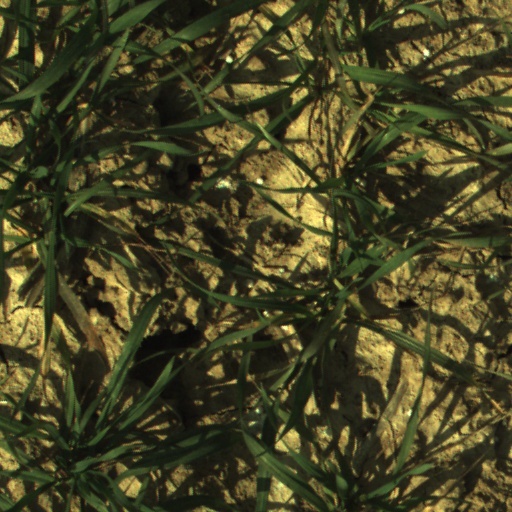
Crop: wheat